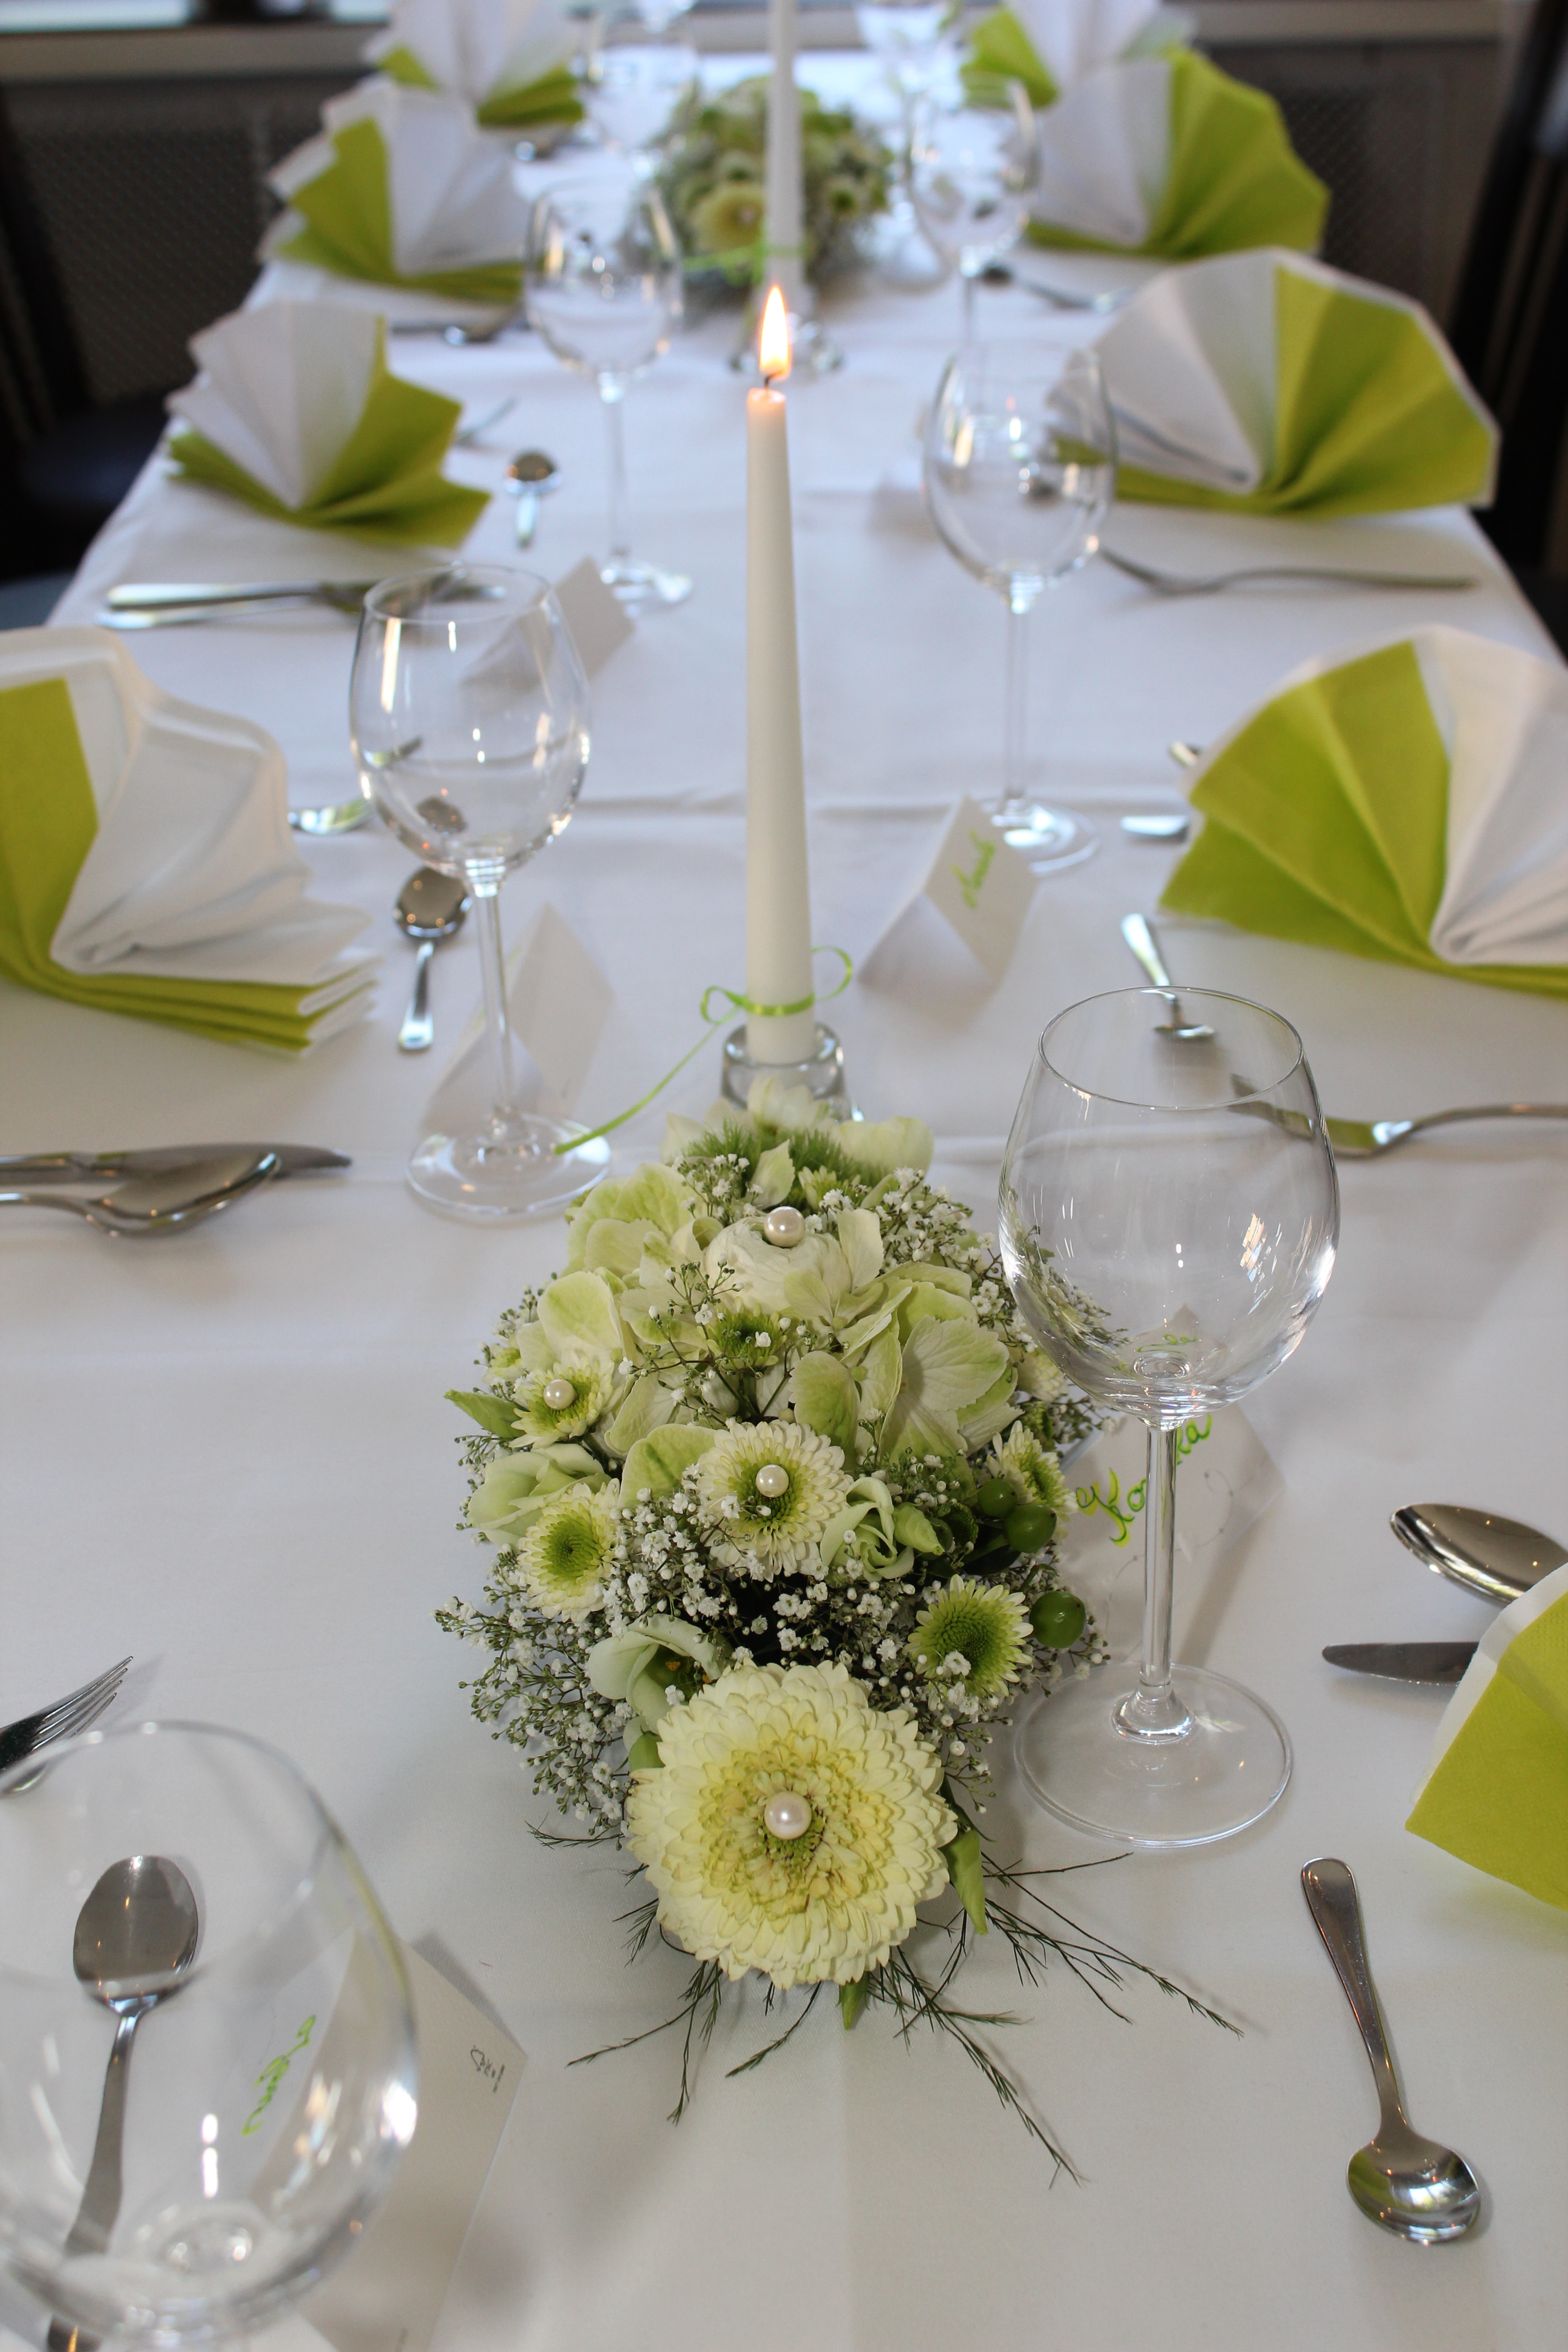
plant, flower, meal, green, yellow, wedding, flowers, ceremony, party, floristry, floral arrangement, table decoration, flower bouquet, cut flowers, floral design, centrepiece, flower arranging